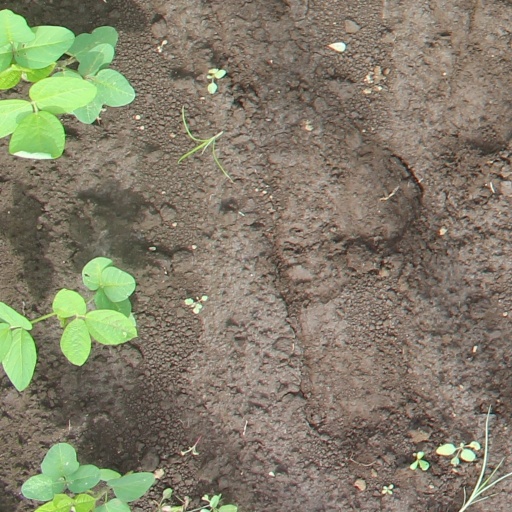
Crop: soybean